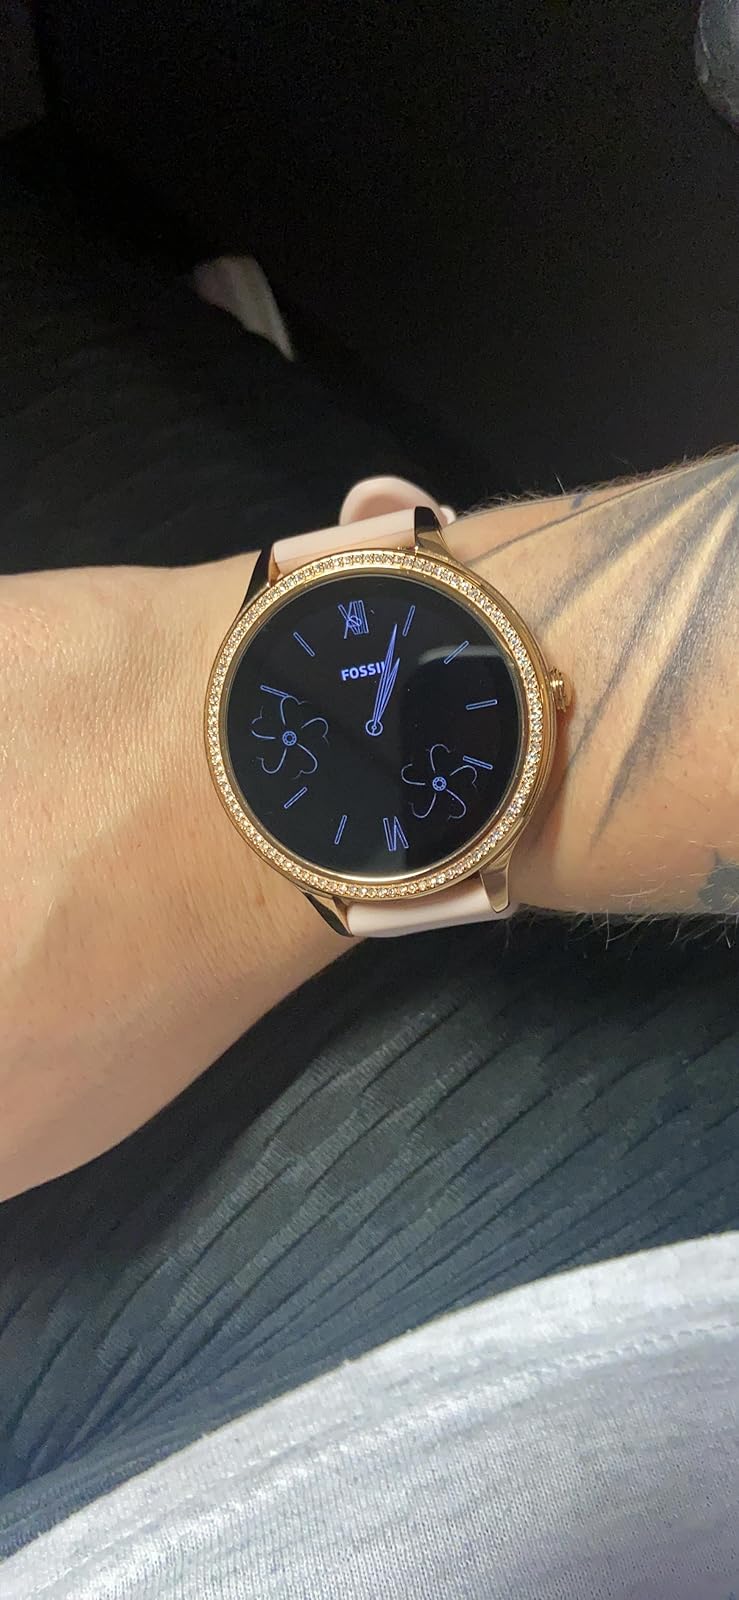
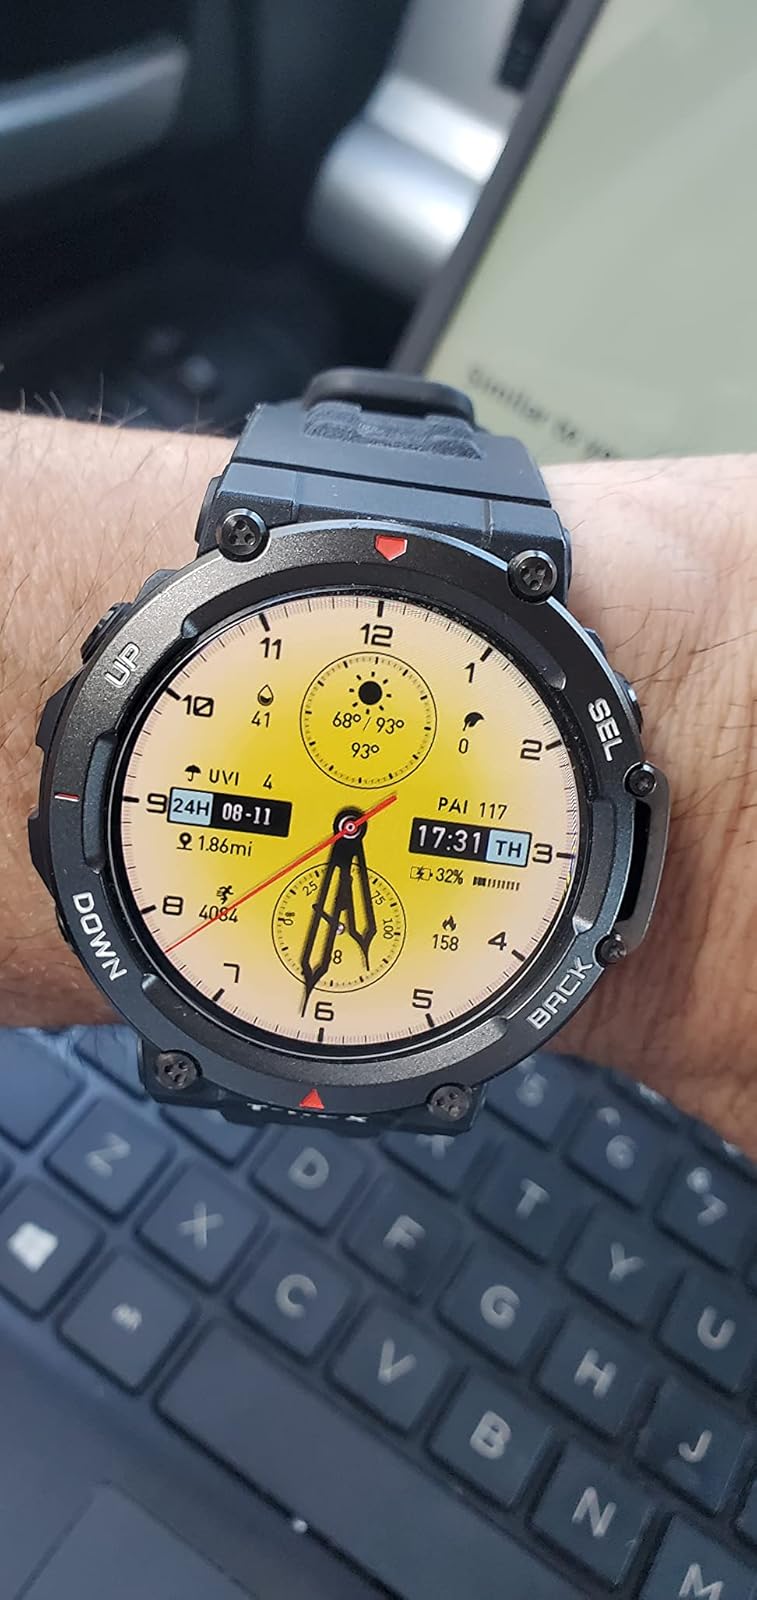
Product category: smartwatch
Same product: no